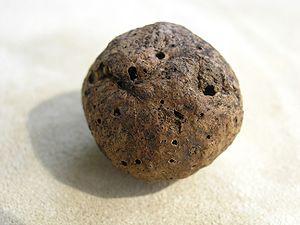
La pomme de chêne est une galle que portent fréquemment diverses espèces de chênes et qui par son volume et sa forme évoque celle d'une pomme, sans pourtant en avoir la consistance ni la densité. Son diamètre peut varier de deux à cinq centimètres, et sa couleur du brunâtre, jaunâtre, verdâtre, rosâtre au rougeâtre.